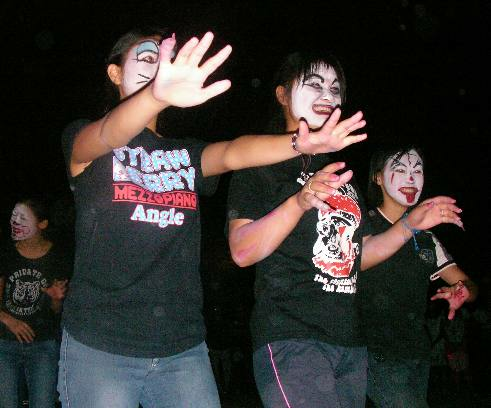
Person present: Yes